Excuse Me for Living

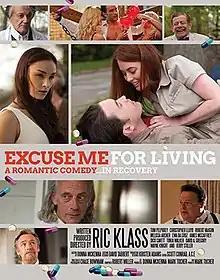
Film poster

Excuse Me for Living is a 2012 American romantic comedy film written, produced and directed by Ric Klass and starring Tom Pelphrey, Christopher Lloyd, Robert Vaughn, Melissa Archer and Ewa Da Cruz. It is based on Klass's novel of the same name.